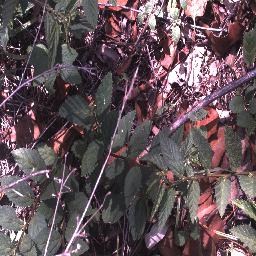
Label: negative